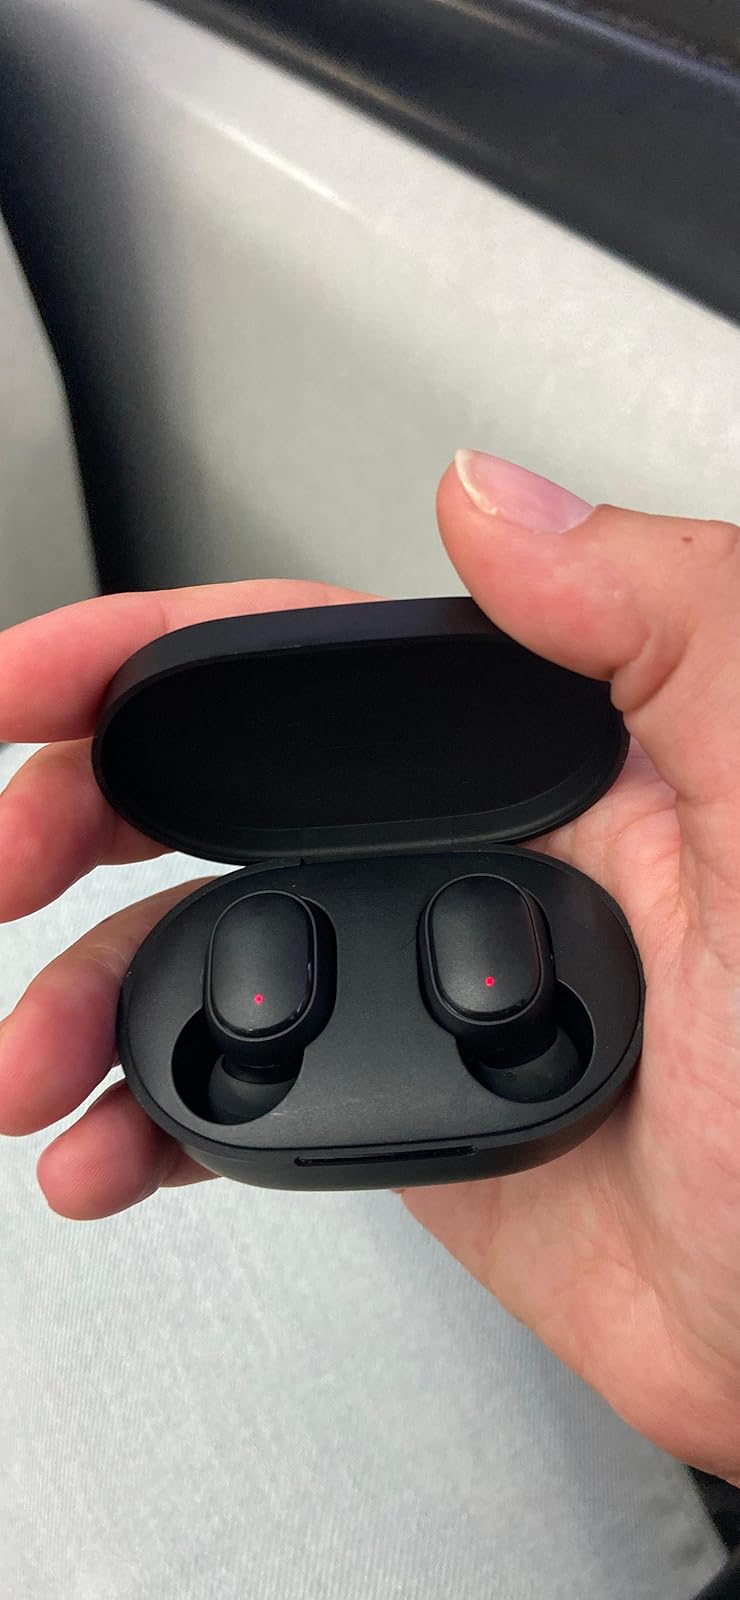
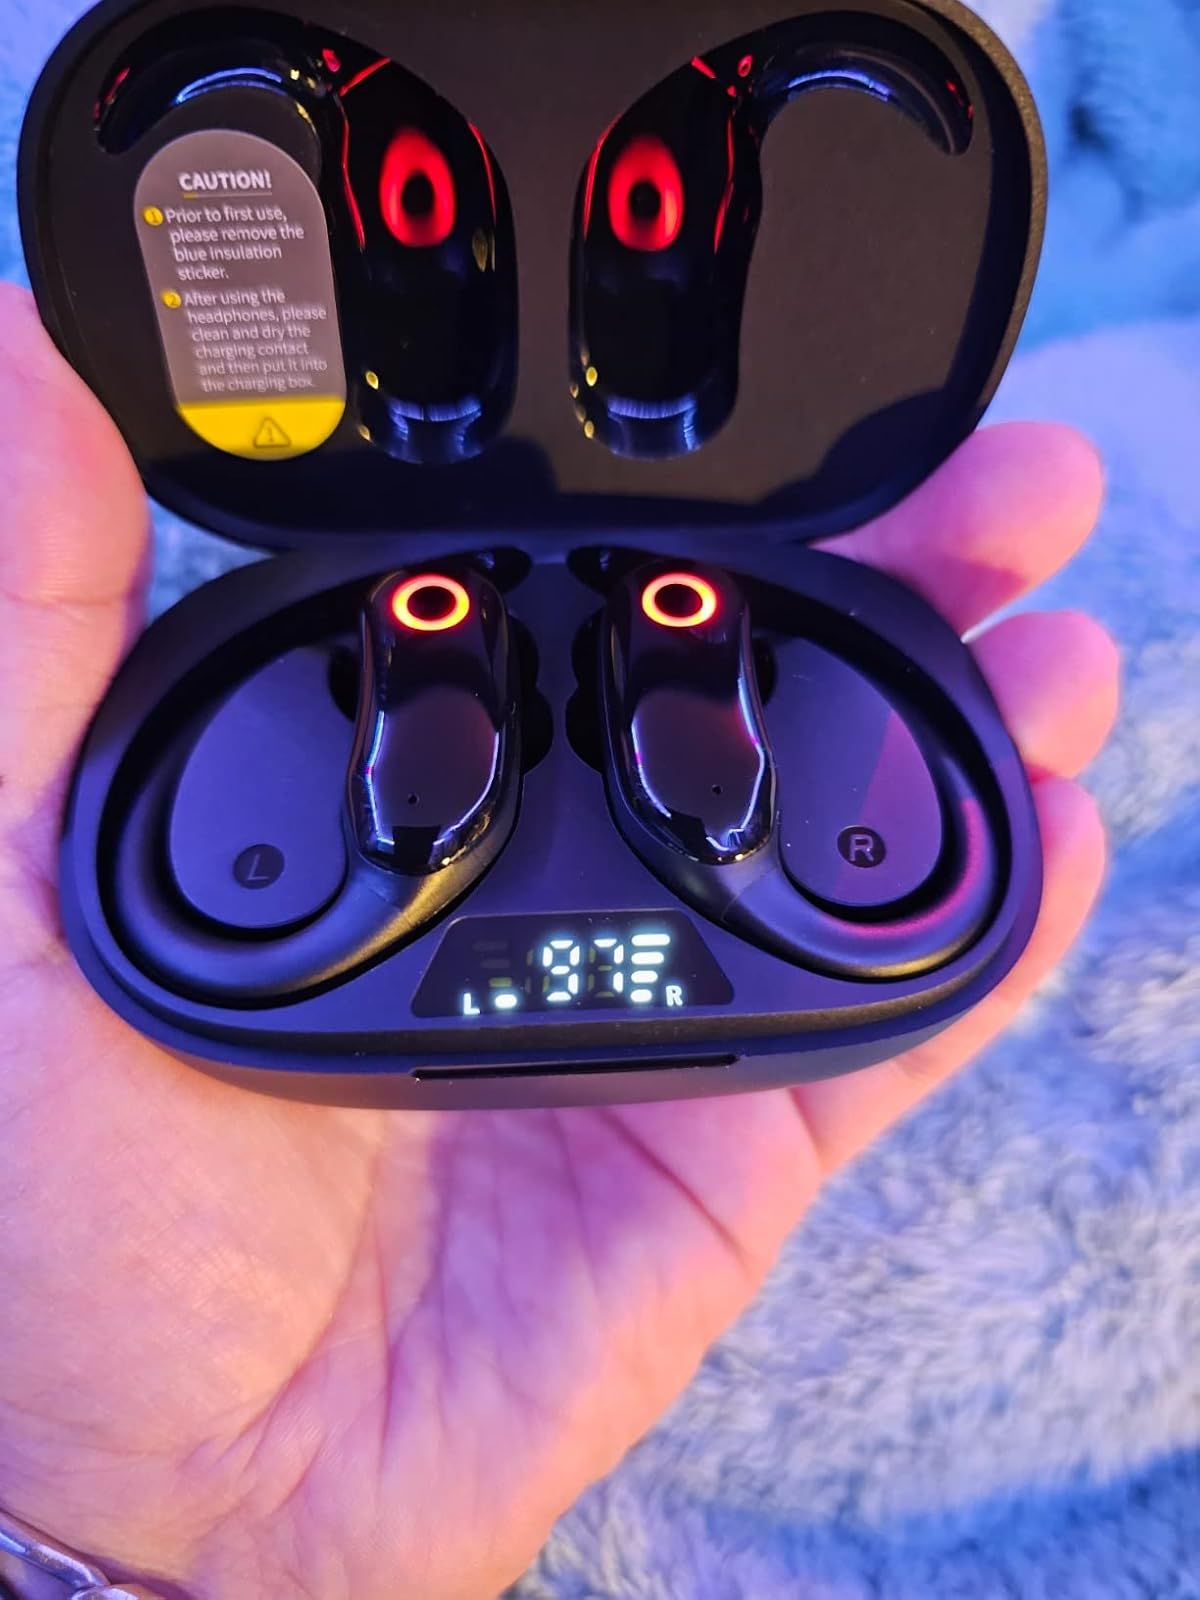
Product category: earbuds
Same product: no